Arthur Rimbaud

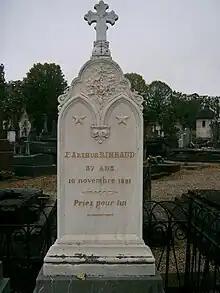
Rimbaud's grave in Charleville. The inscription reads "Priez pour lui" ("Pray for him").

At the same time, Rimbaud engaged in exploring and struck up a close friendship with the Governor of Harar, "Ras" Mekonnen Wolde Mikael Wolde Melekot, father of future emperor Haile Selassie. He maintained friendly relations with the official tutor of the young heir. Rimbaud worked in the coffee trade. "He was, in fact, a pioneer in the business, the first European to oversee the export of the celebrated coffee of Harar from the country where coffee was born. He was only the third European ever to set foot in the city, and the first to do business there".